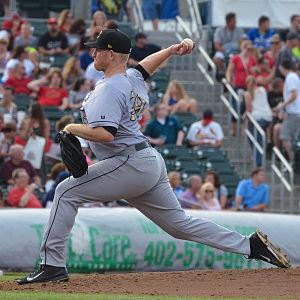
Erik Craig Johnson est un lanceur droitier des Ligues majeures de baseball jouant avec les Padres de San Diego.